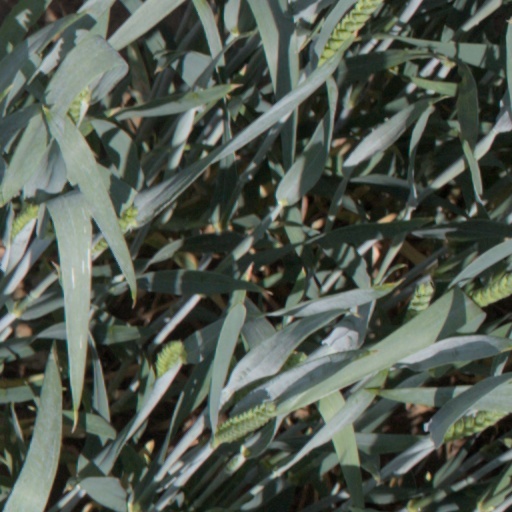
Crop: wheat